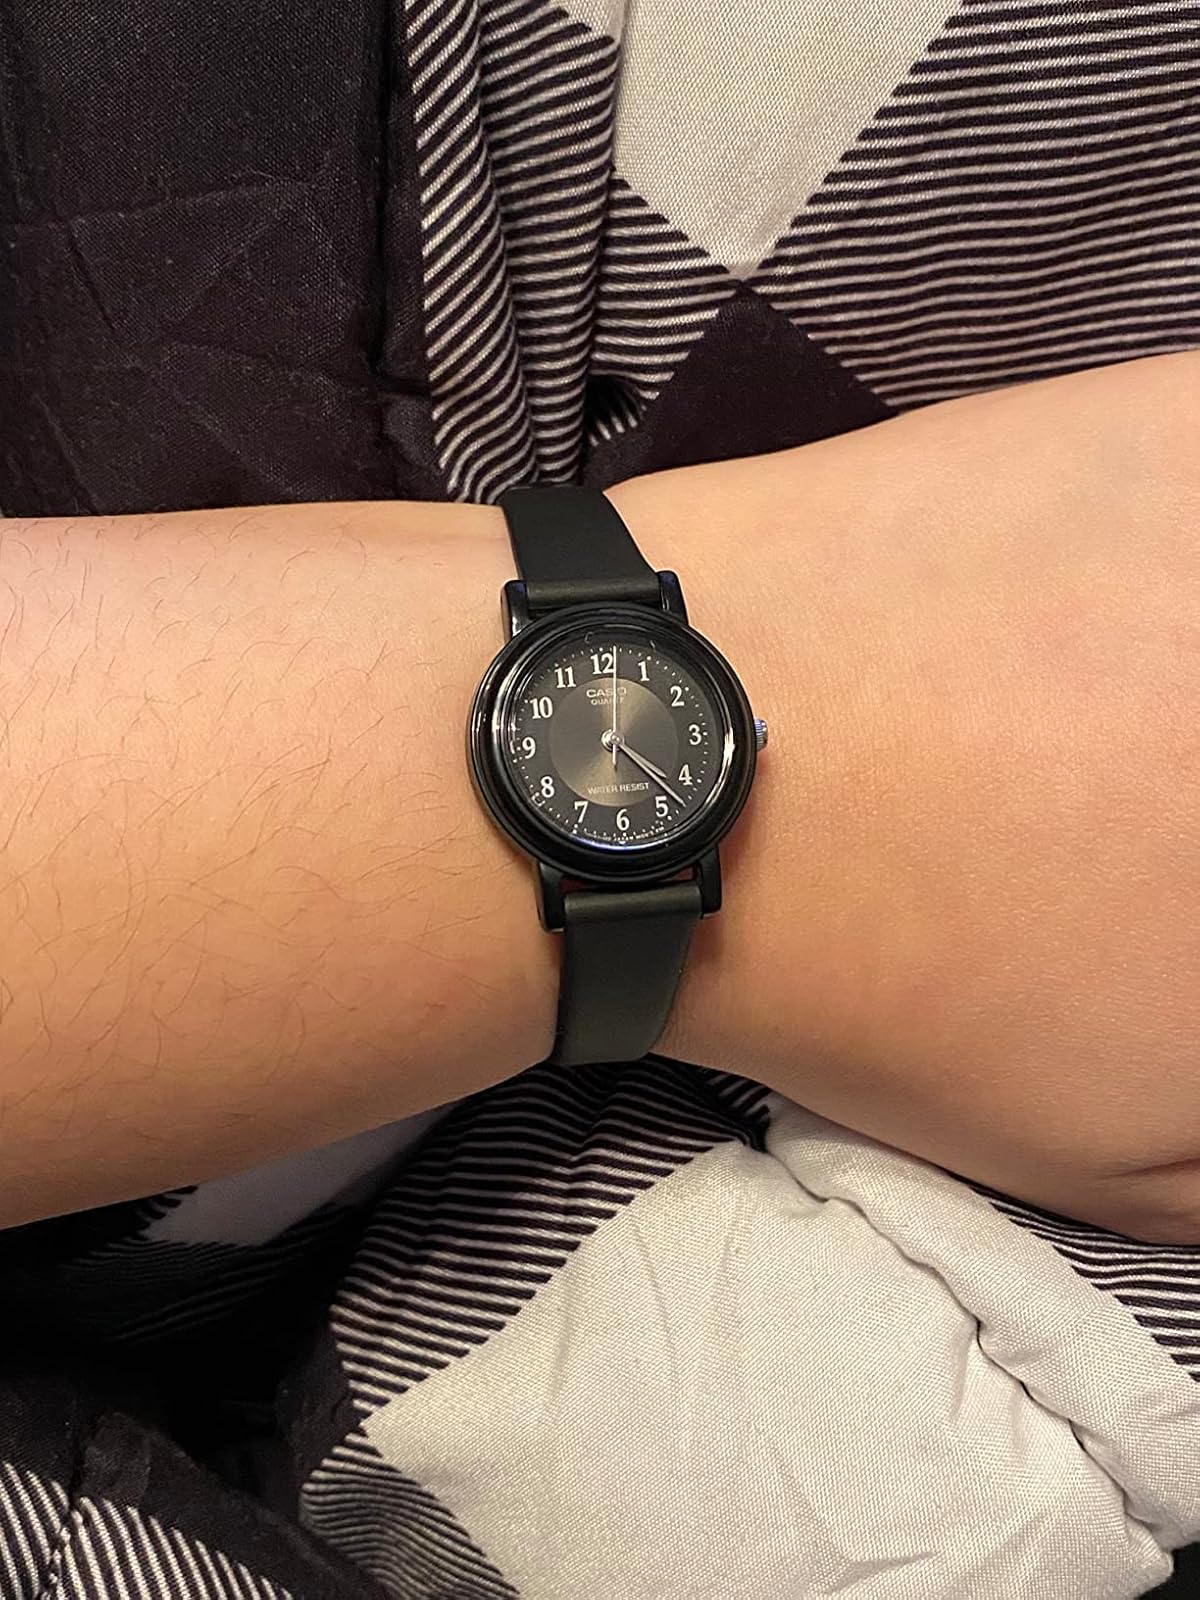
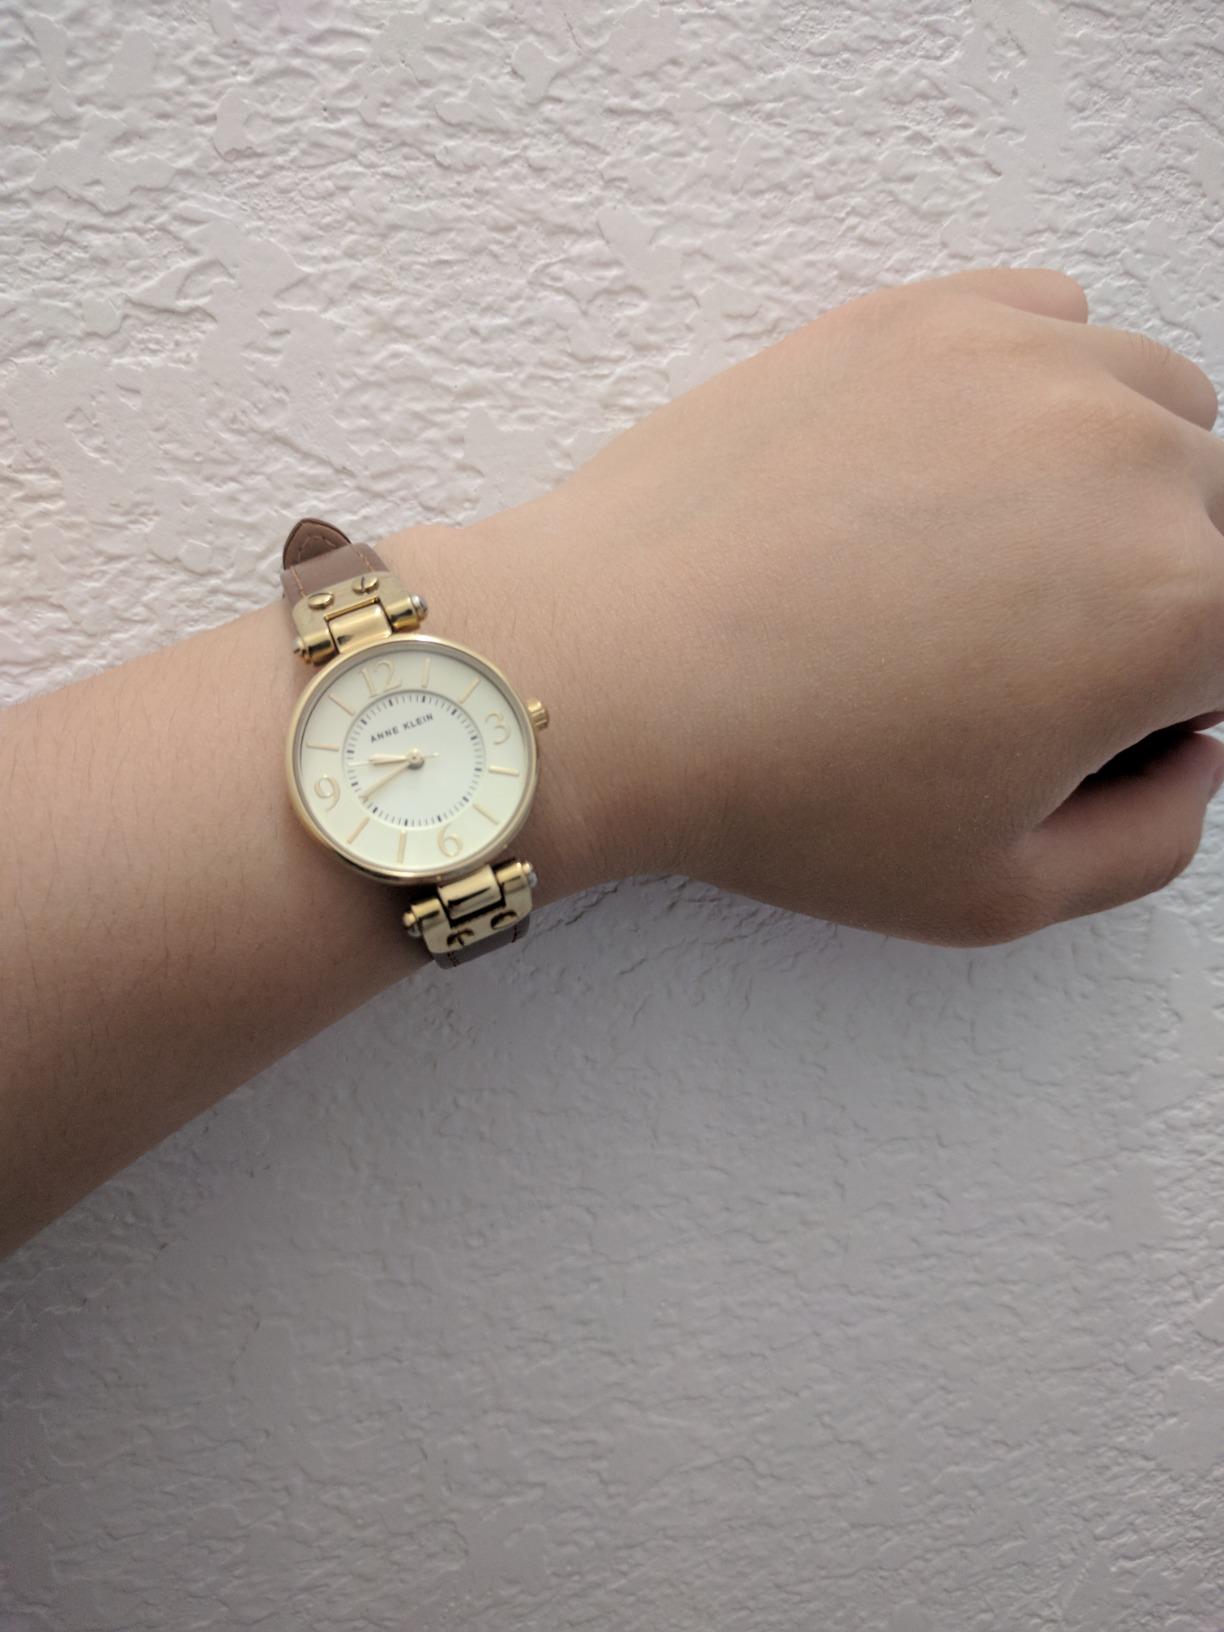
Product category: accessories_watch
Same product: no